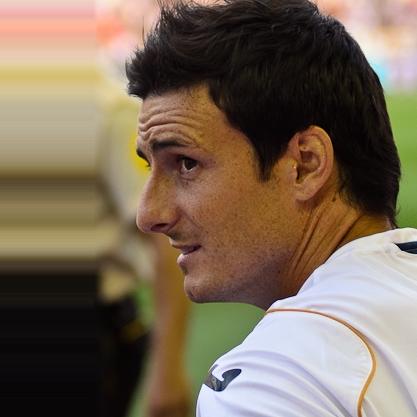
Age: 29